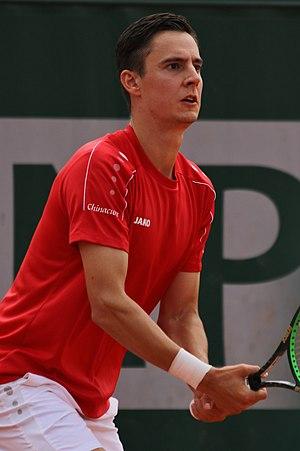
Joran Vliegen, né le 7 juillet 1993 à Maaseik, est un joueur de tennis professionnel belge.